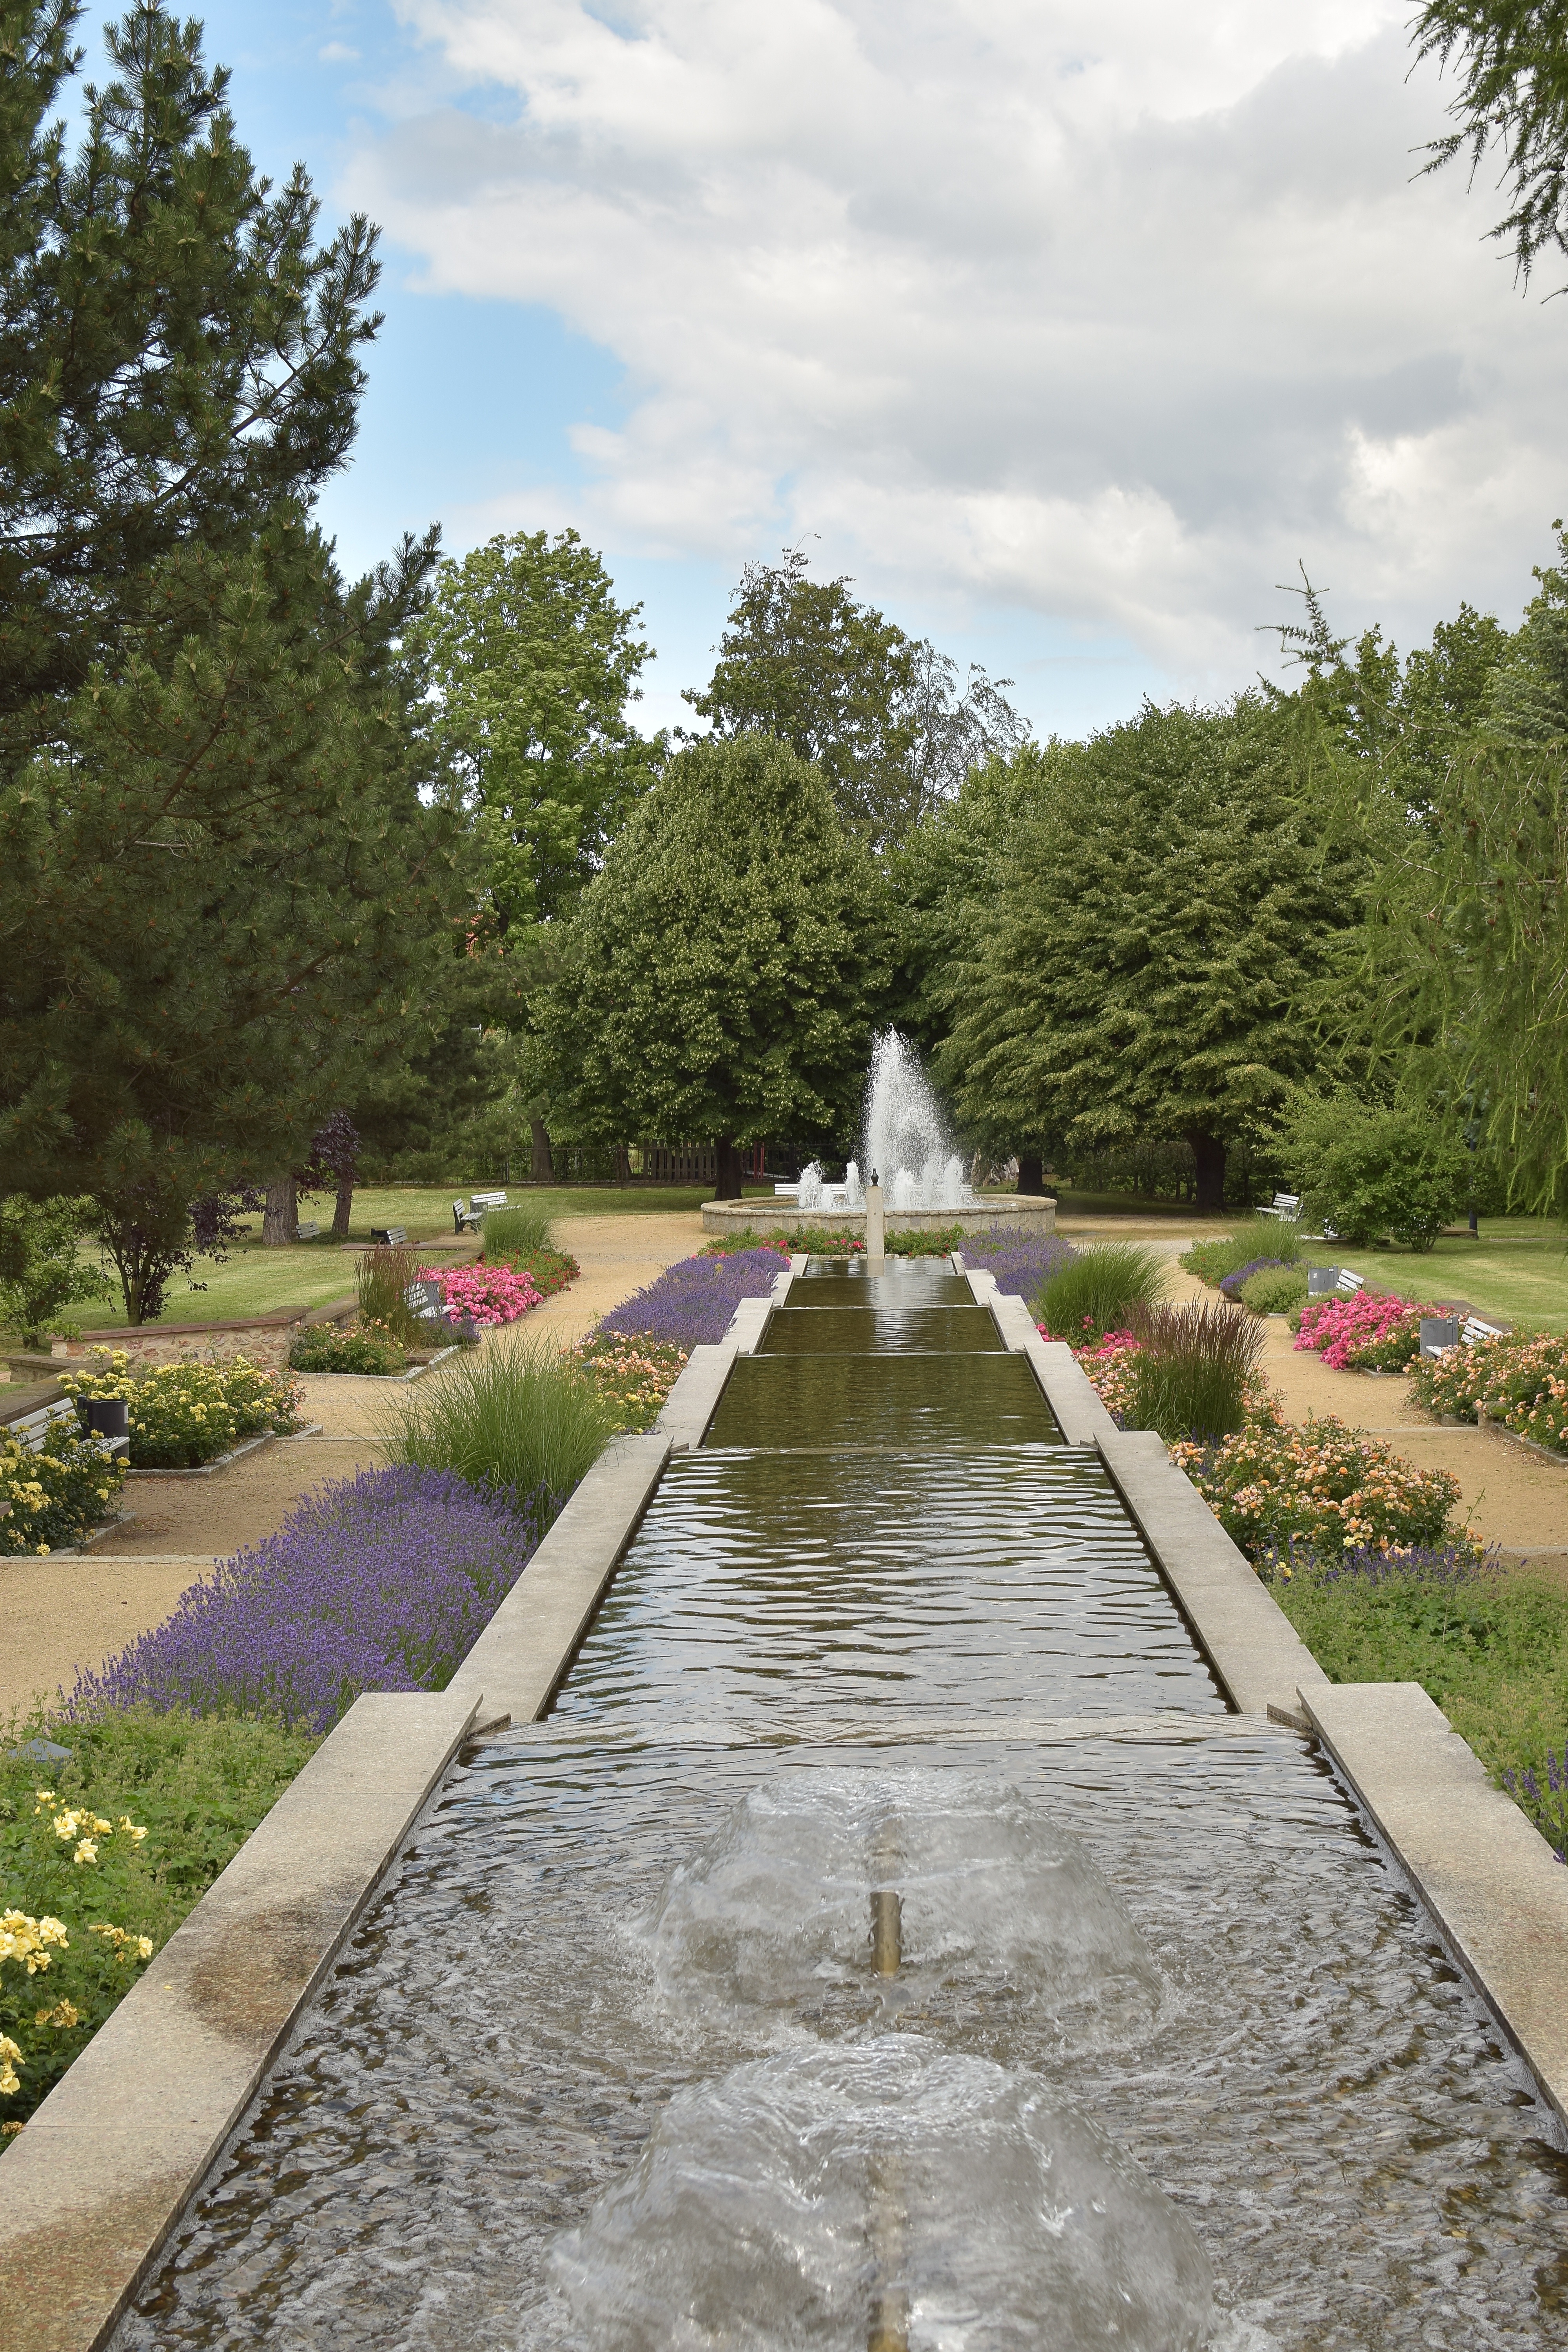
water, flower, canal, walkway, walk, pond, park, botany, garden, waterway, flowers, water feature, green area, reflecting pool